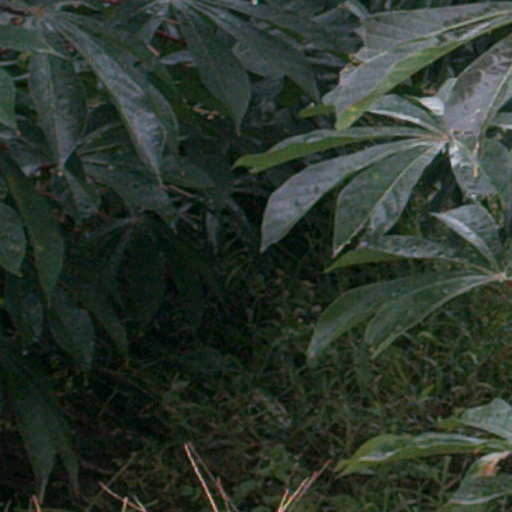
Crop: cassava